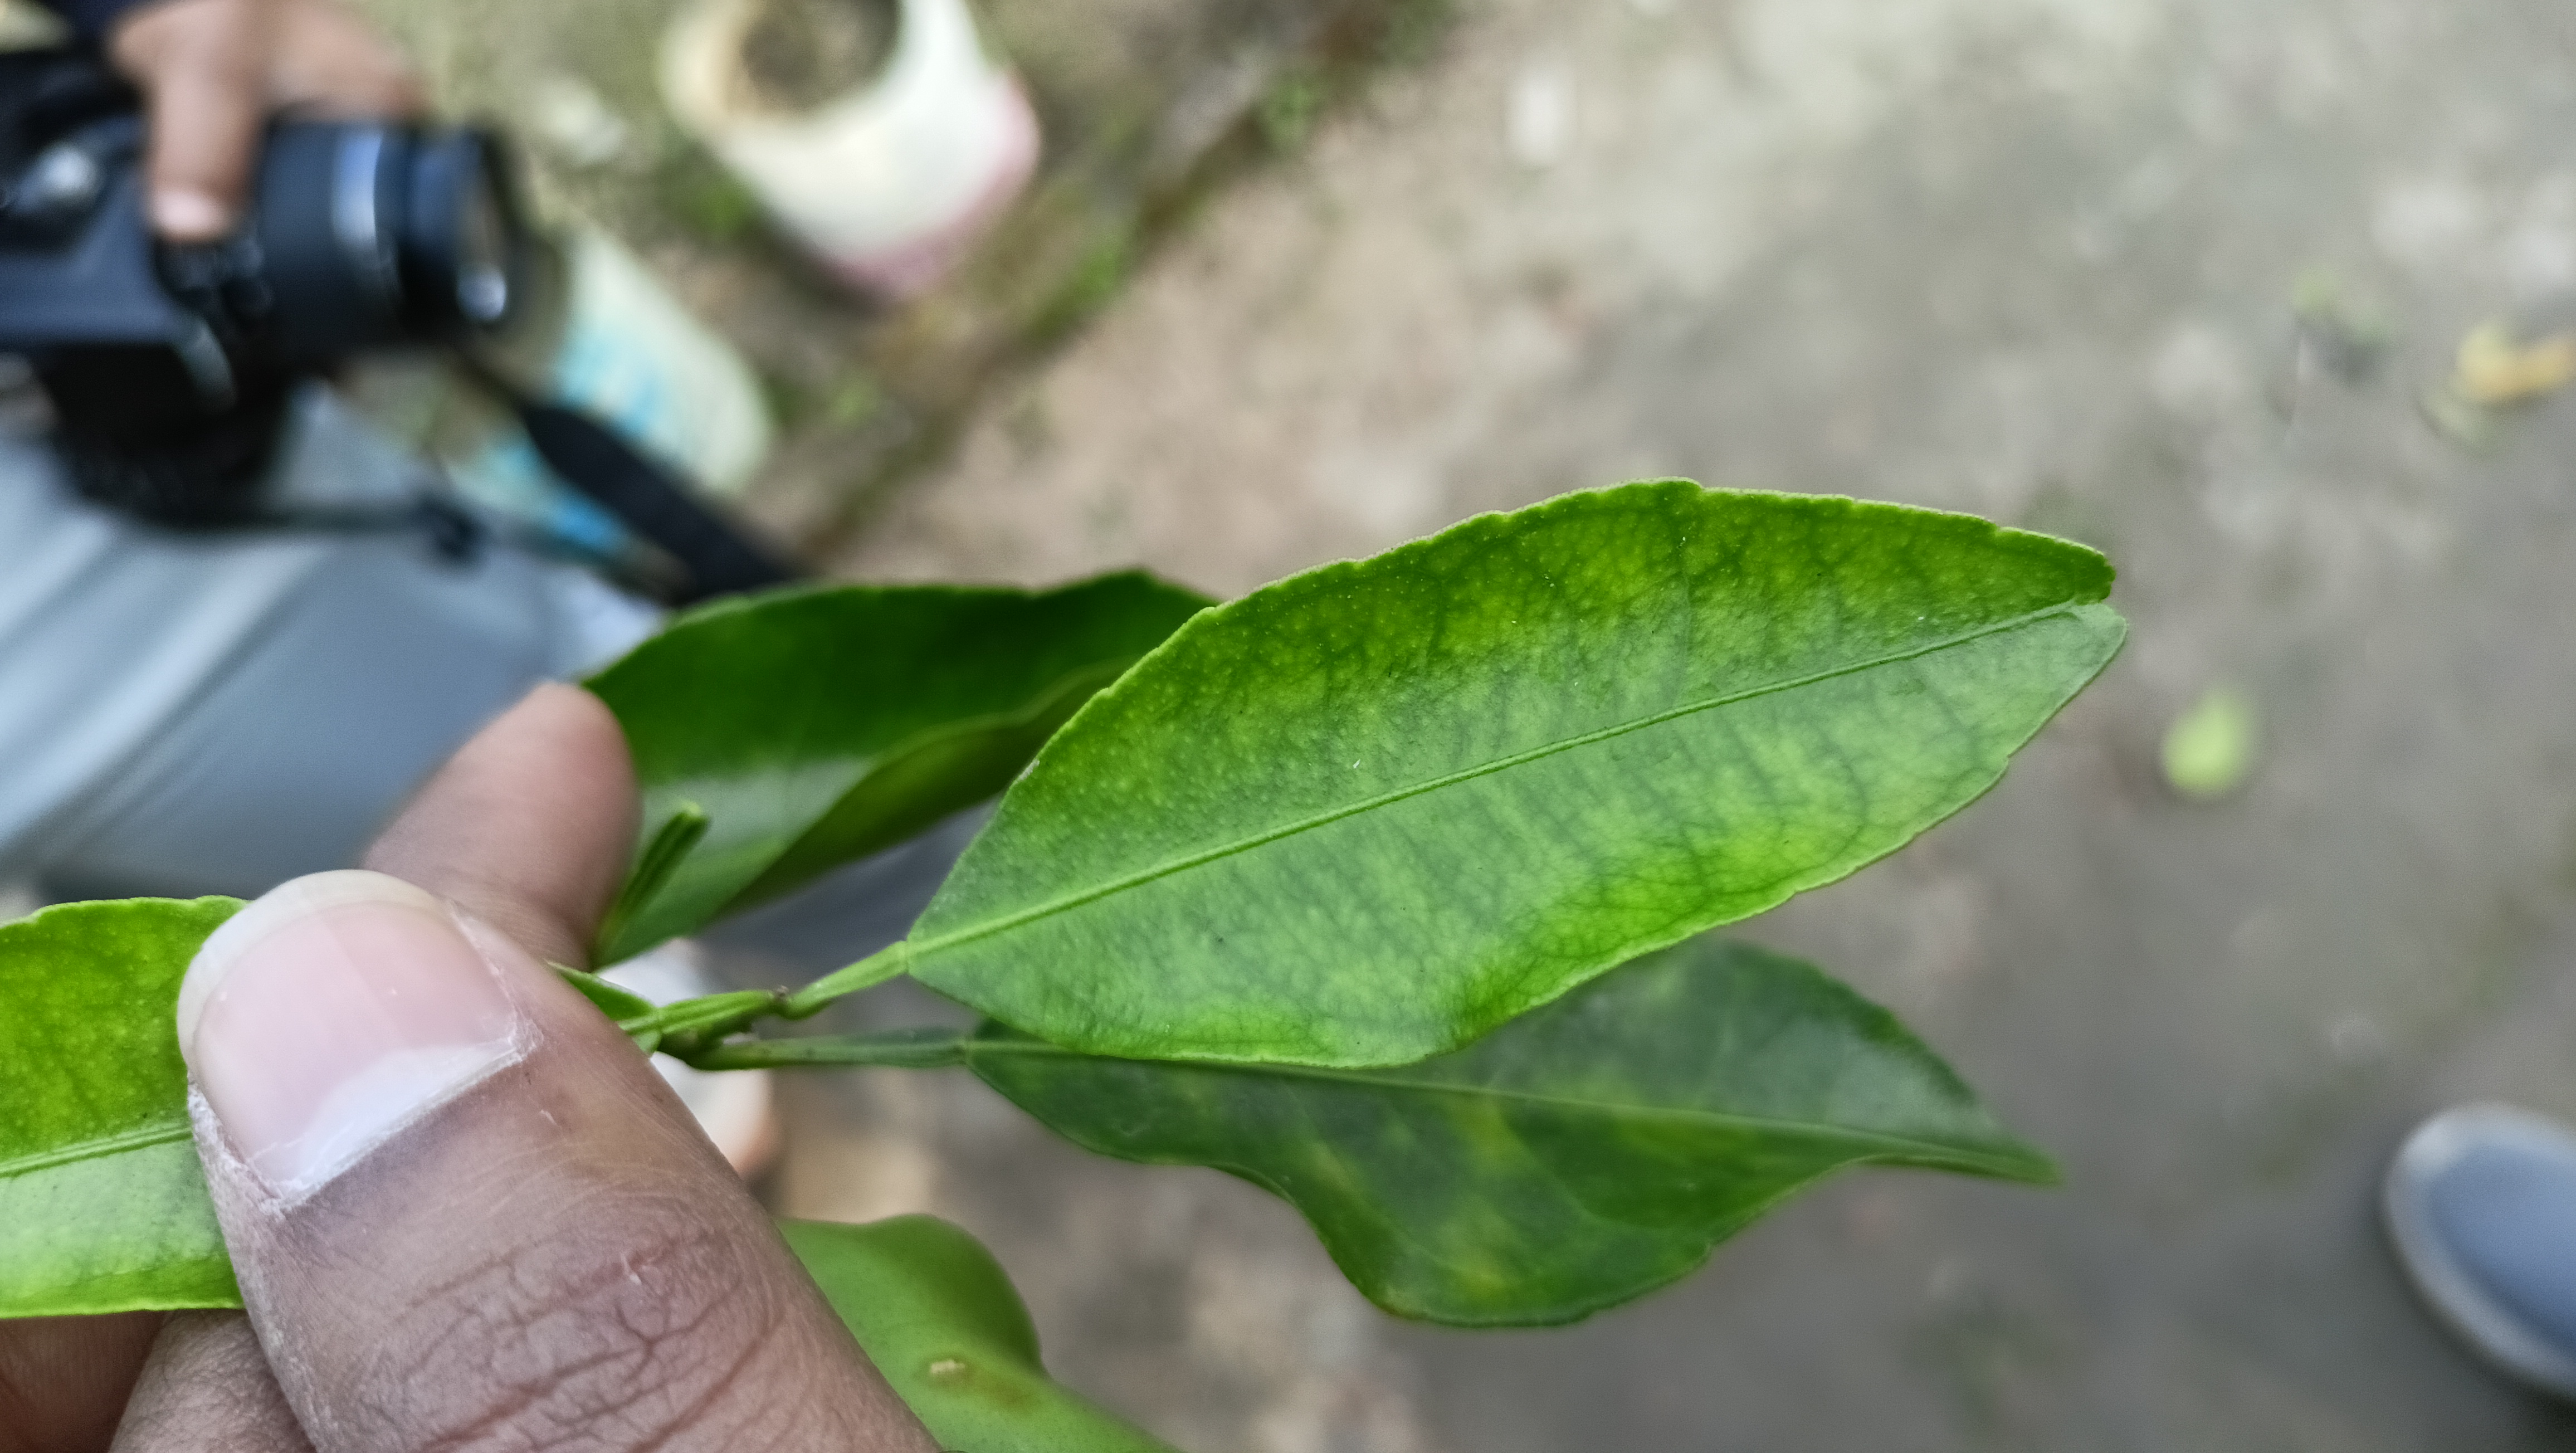
Mandarin leaf variety: Darjeling